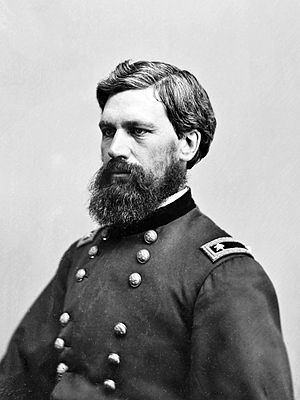
Gettysburg-kampagnen / Modstående styrker ved starten på felttoget
Gettysburg-kampagnen var en række slag, som blev udkæmpet i juni og juli 1863 under den amerikanske borgerkrig. Efter hans sejr i slaget ved Chancellorsville rykkede den konfødererede general Robert E. Lees Army of Northern Virginia nordpå for at gennemføre offensive operationer i Maryland og Pennsylvania. Unionens Army of the Potomac, som blev ledet af generalmajor Joseph Hooker og fra 28. juni George G. Meade, forfulgte Lee, besejrede ham i slaget ved Gettysburg, men lod ham undslippe tilbage til Virginia.